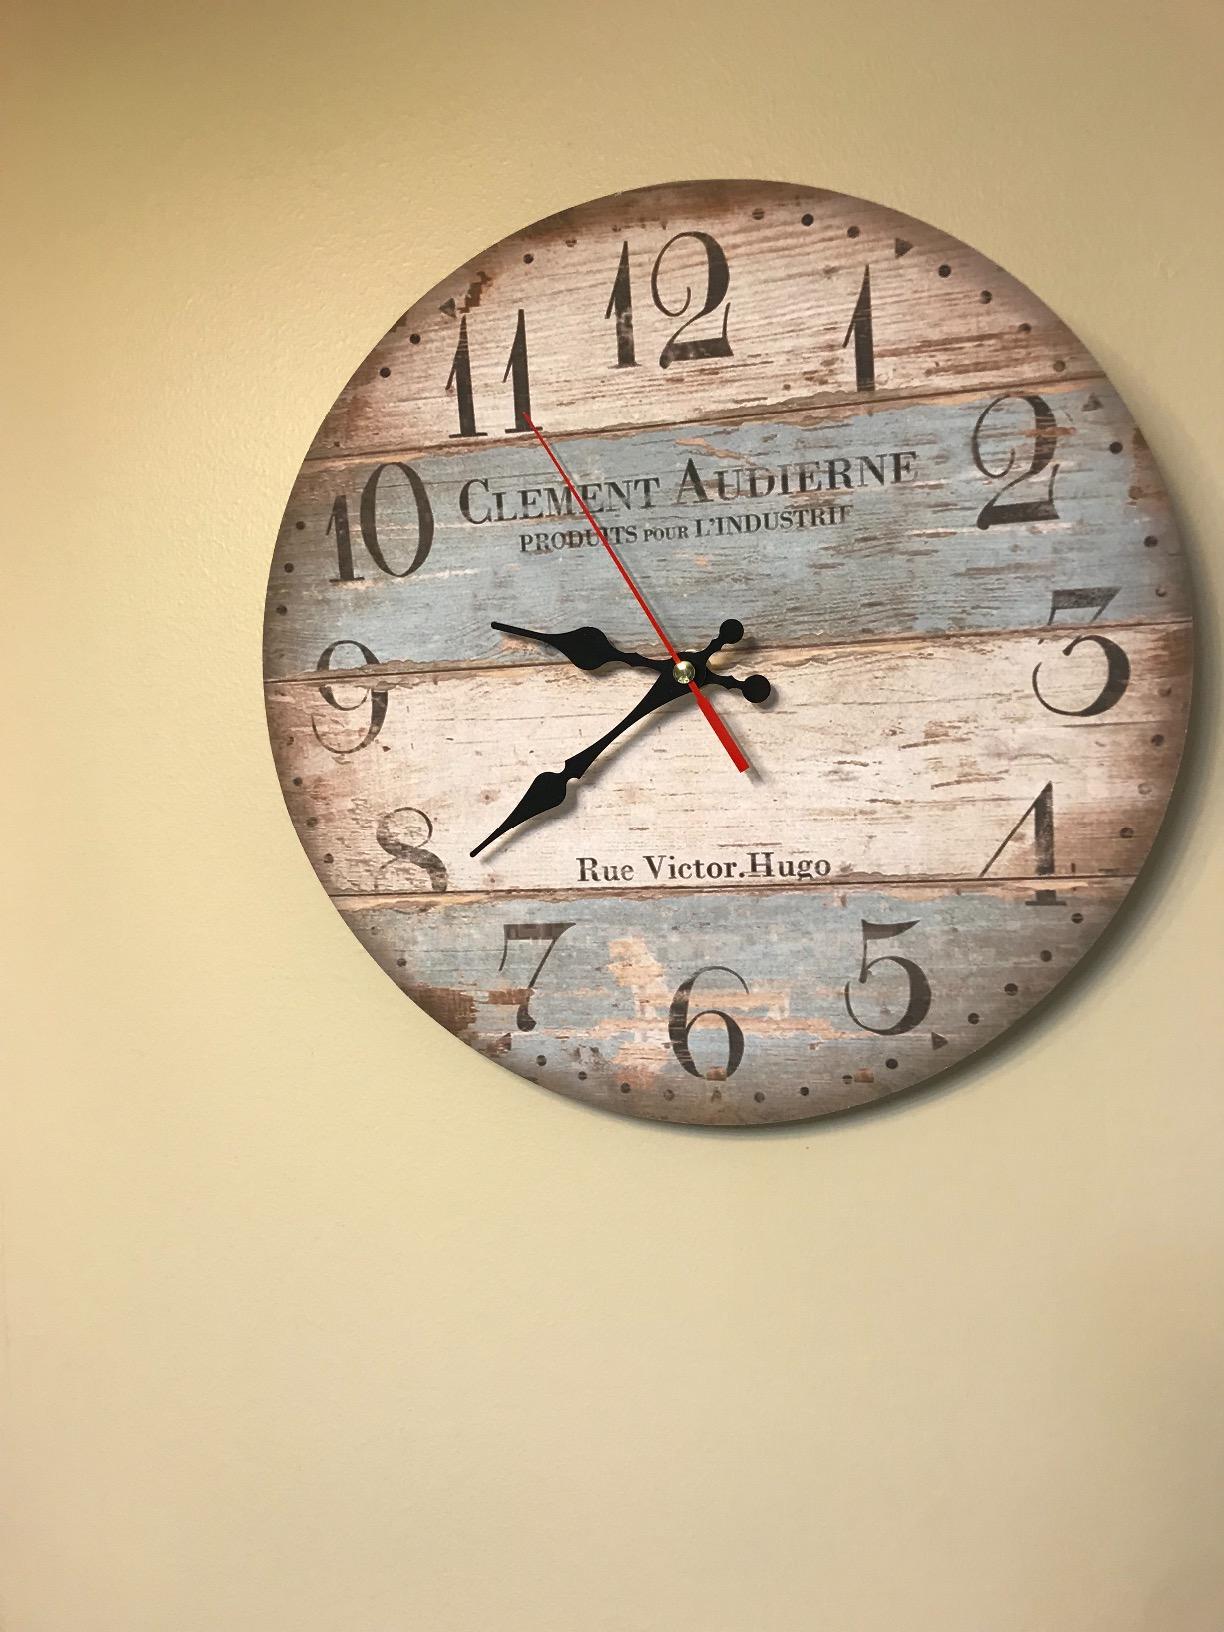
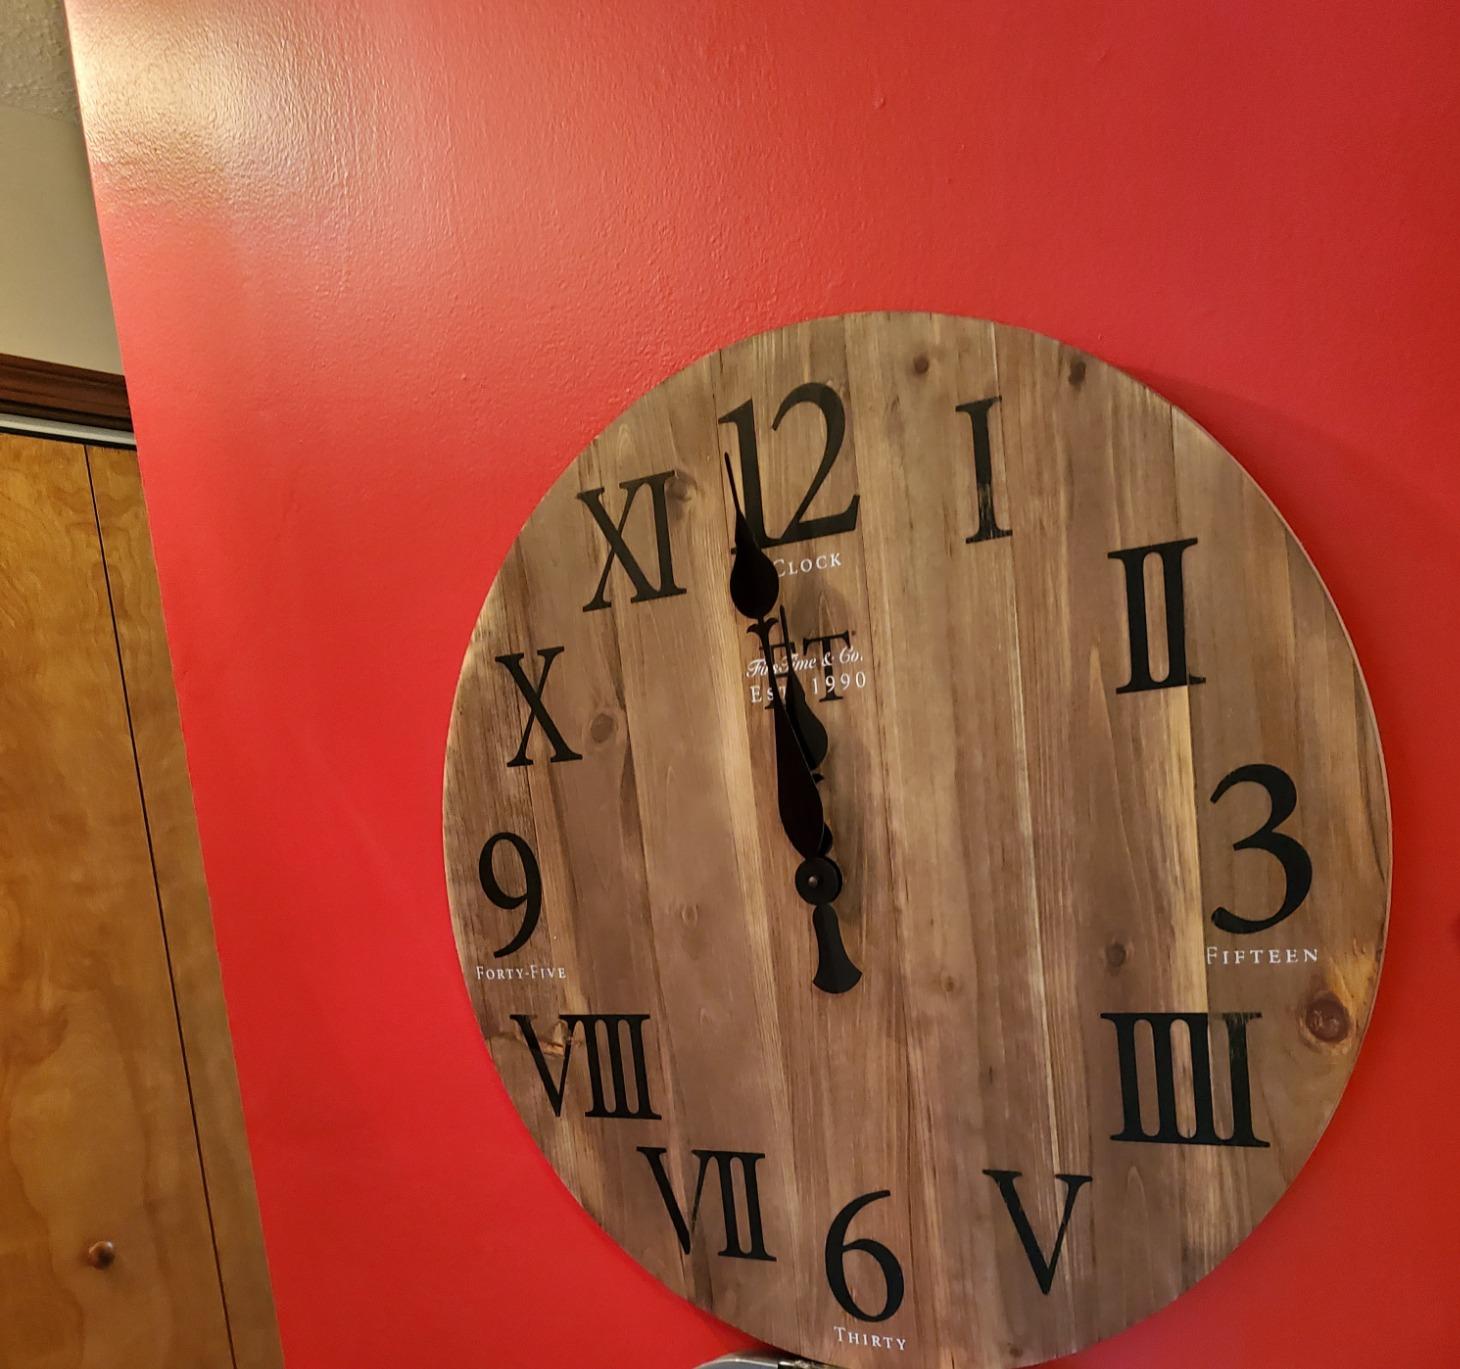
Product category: clock
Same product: no